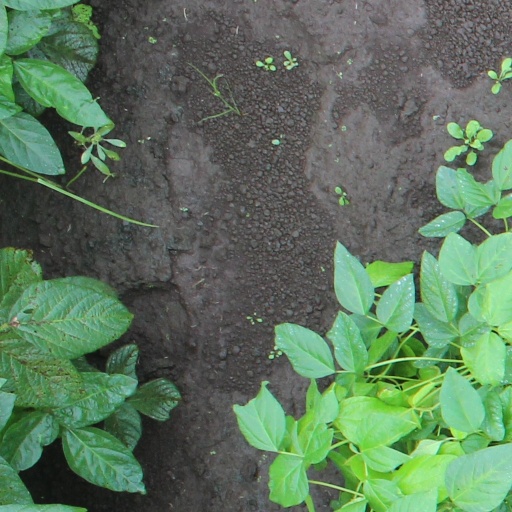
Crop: soybean